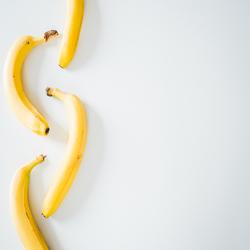
Label: Banana